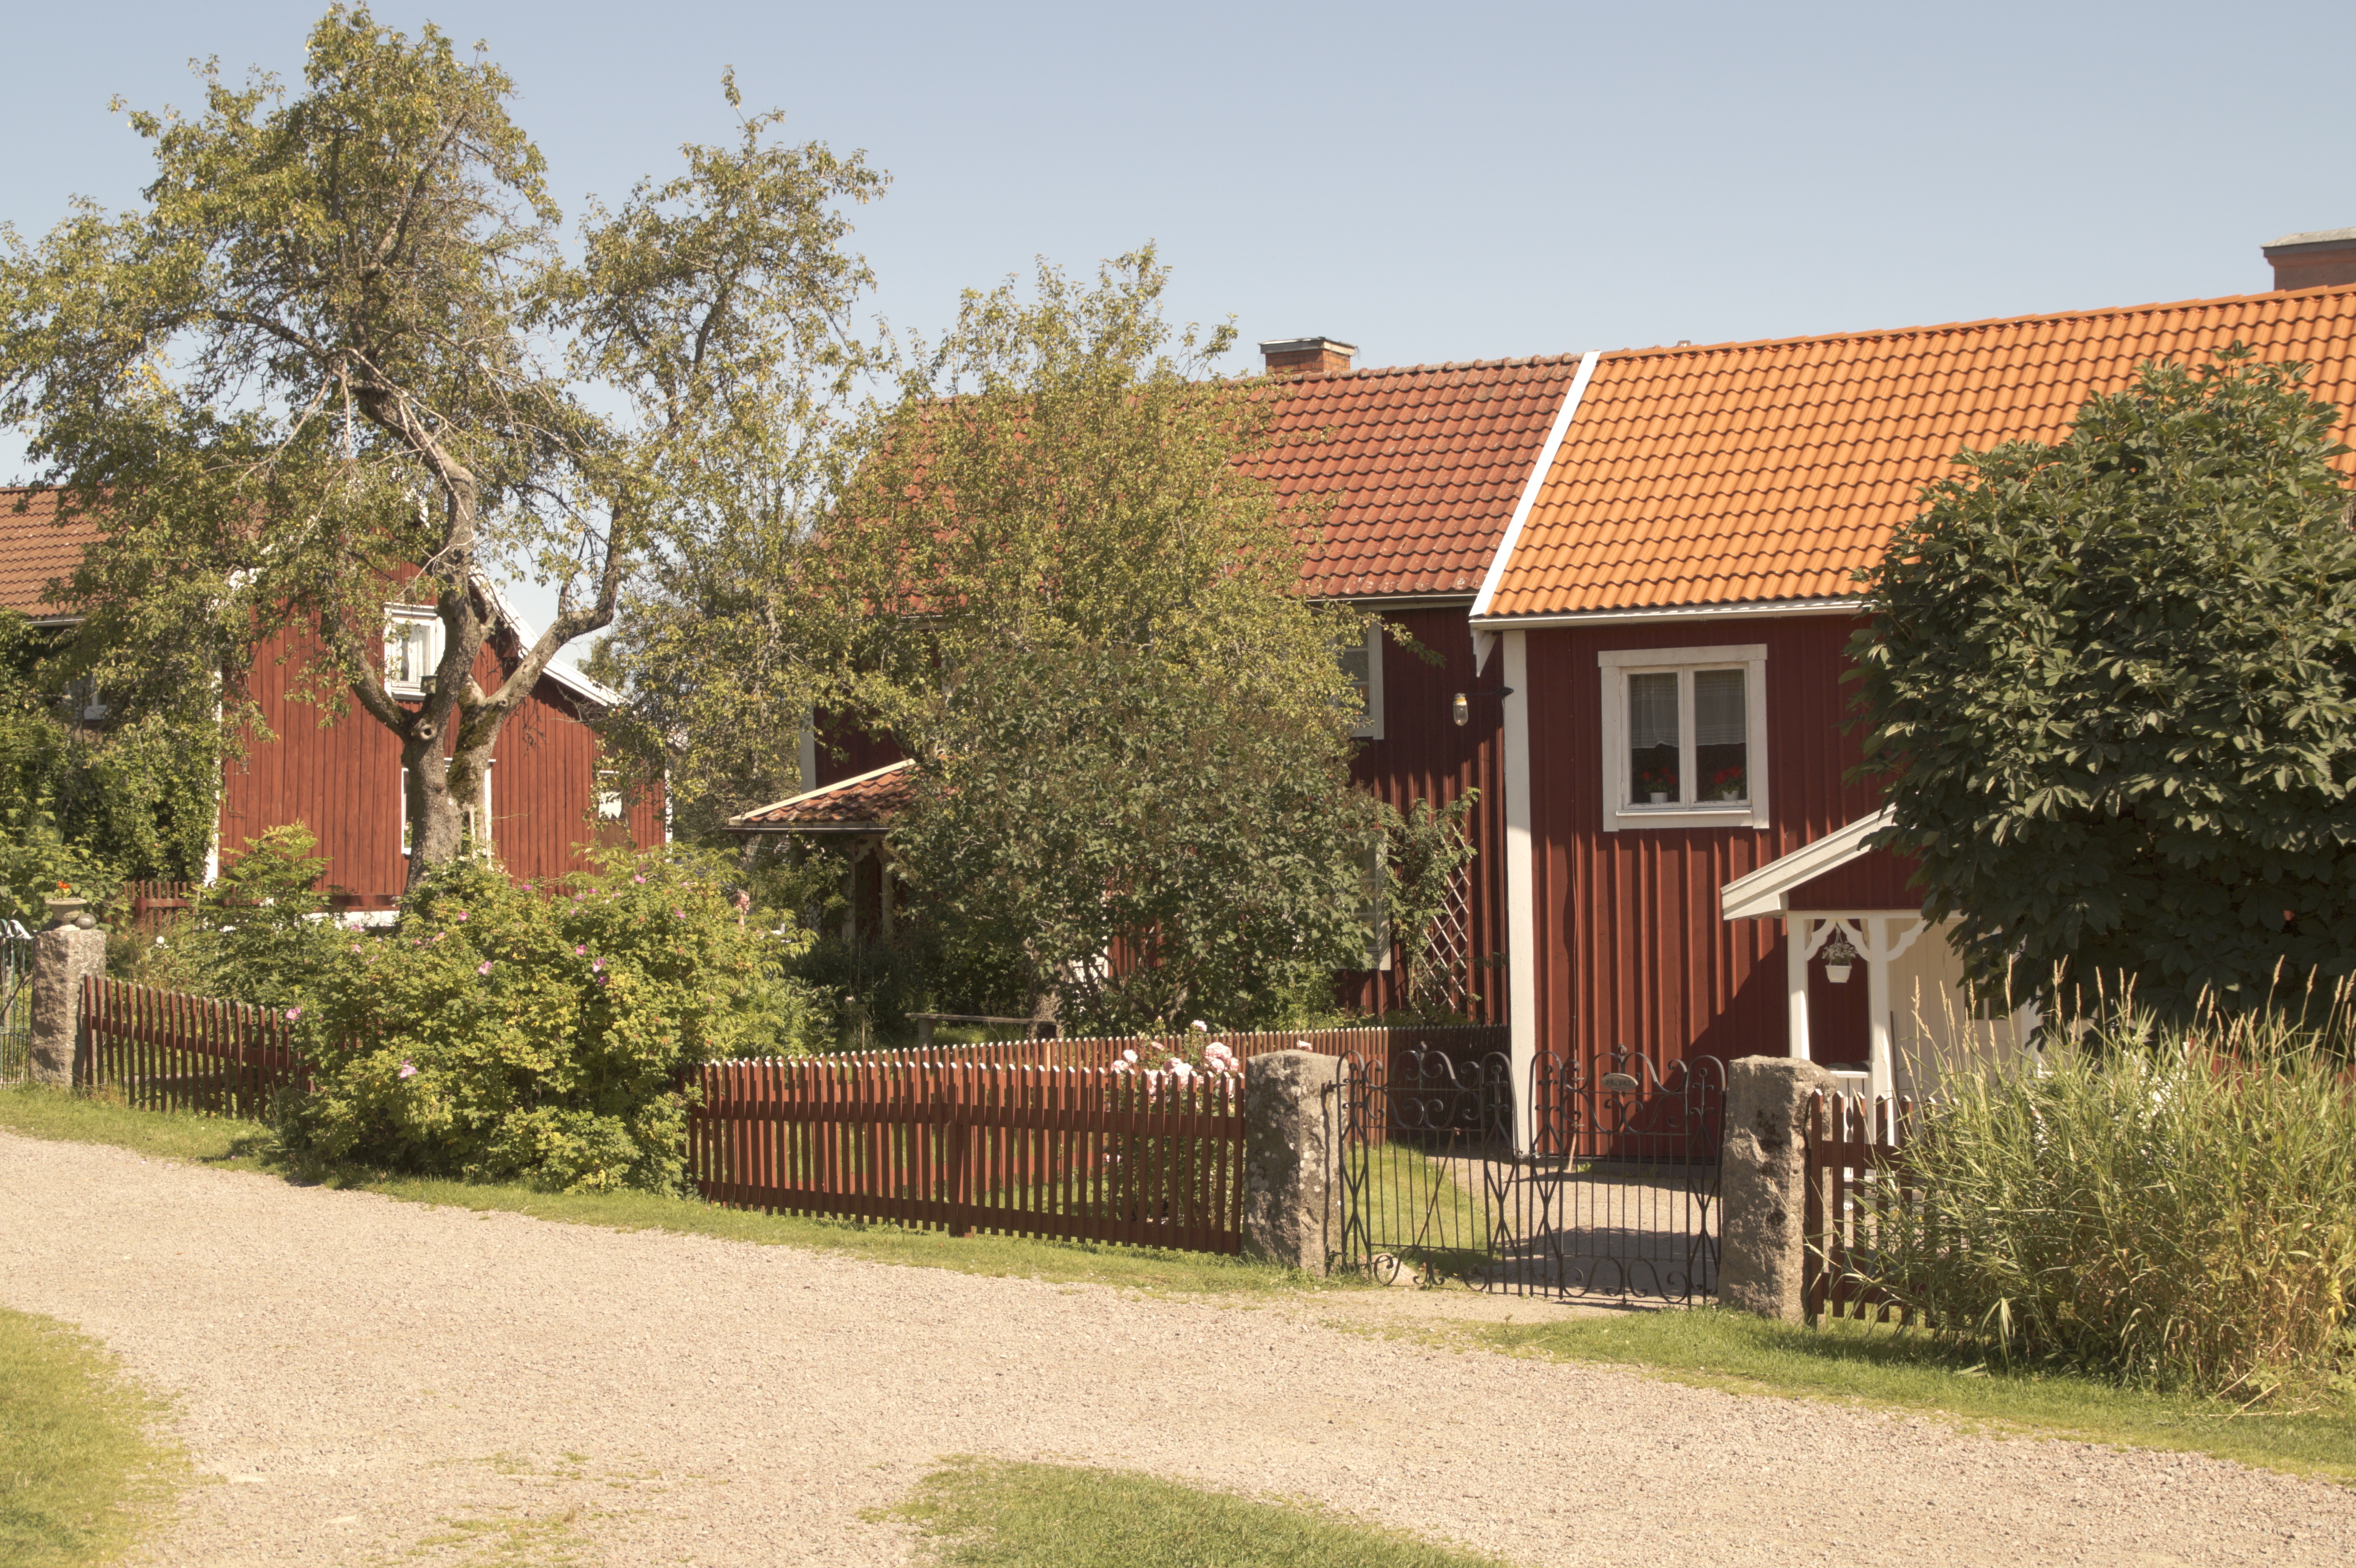
villa, house, building, home, village, cottage, facade, property, location, farmhouse, sweden, estate, hacienda, real estate, smaland, children's book, residential area, bullerb, sevedstorp, astrid lindgren, children's films, bullerb kinder, the children of noisy village